Positron emission mammography

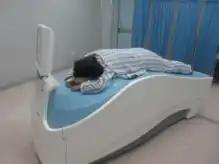
A commercial PEM system with 64-ring detectors. It is designed for prone imaging, so that the breasts hang freely in the detector, through an opening.

PEM uses a specialised scanning system. Though some systems resemble a small PET scanner with a ring of detectors, others consist of a pair of gamma radiation detectors placed above and below the breast. On these systems, mild breast compression is applied to spread the breast and reduce its thickness. The detection process is identical to standard PET scanners. Positrons emitted by the injected F-FDG annihilate on interaction with electrons in tissue, leading to the emission of a pair of photons travelling in opposite directions. The detection of two simultaneous photons indicates the emission of a positron at a point on the line linking the two detection events. An image is the reconstructed from the collected emission data.